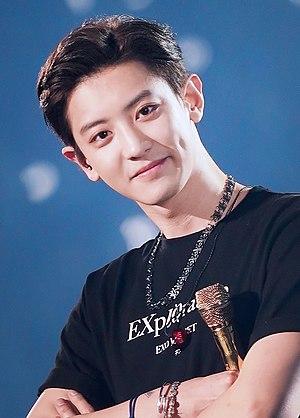
Park Chan-yeol, plus connu sous le nom de Chanyeol est un rappeur, chanteur, compositeur, auteur et acteur sud-coréen qui est un membre du groupe sud-coréano EXO et de son sous-groupe EXO-K et EXO-SC.